Urewe

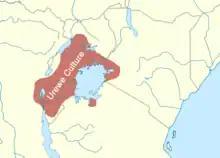
Approximate distribution of Urewe sites

The Urewe culture developed and spread in and around the Lake Victoria region of Africa during the African Iron Age. The culture's earliest dated artefacts are located in the Kagera Region of Tanzania, and it extended as far west as the Kivu region of the Democratic Republic of the Congo, as far east as the Nyanza and Western provinces of Kenya, north into Uganda, Rwanda and Burundi and south into Southern Africa. Sites from the Urewe culture date from the Early Iron Age, from the 5th century BC to the 6th century AD. The Urewe people certainly did not disappear, and the continuity of institutional life was never completely broken. One of the most striking things about the Early Iron Age pots and smelting furnaces is that some of them were discovered at sites that the local people still associate with royalty, and still more significant is the continuity of